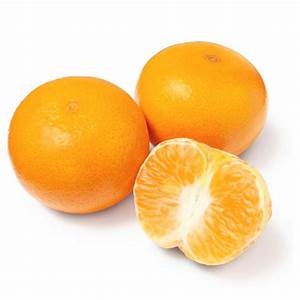
Label: mandarine